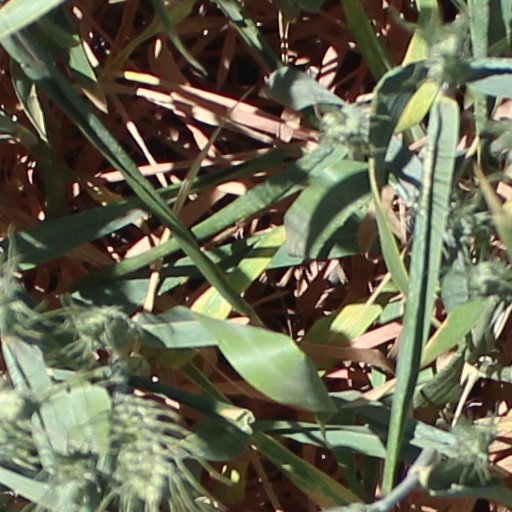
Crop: wheat